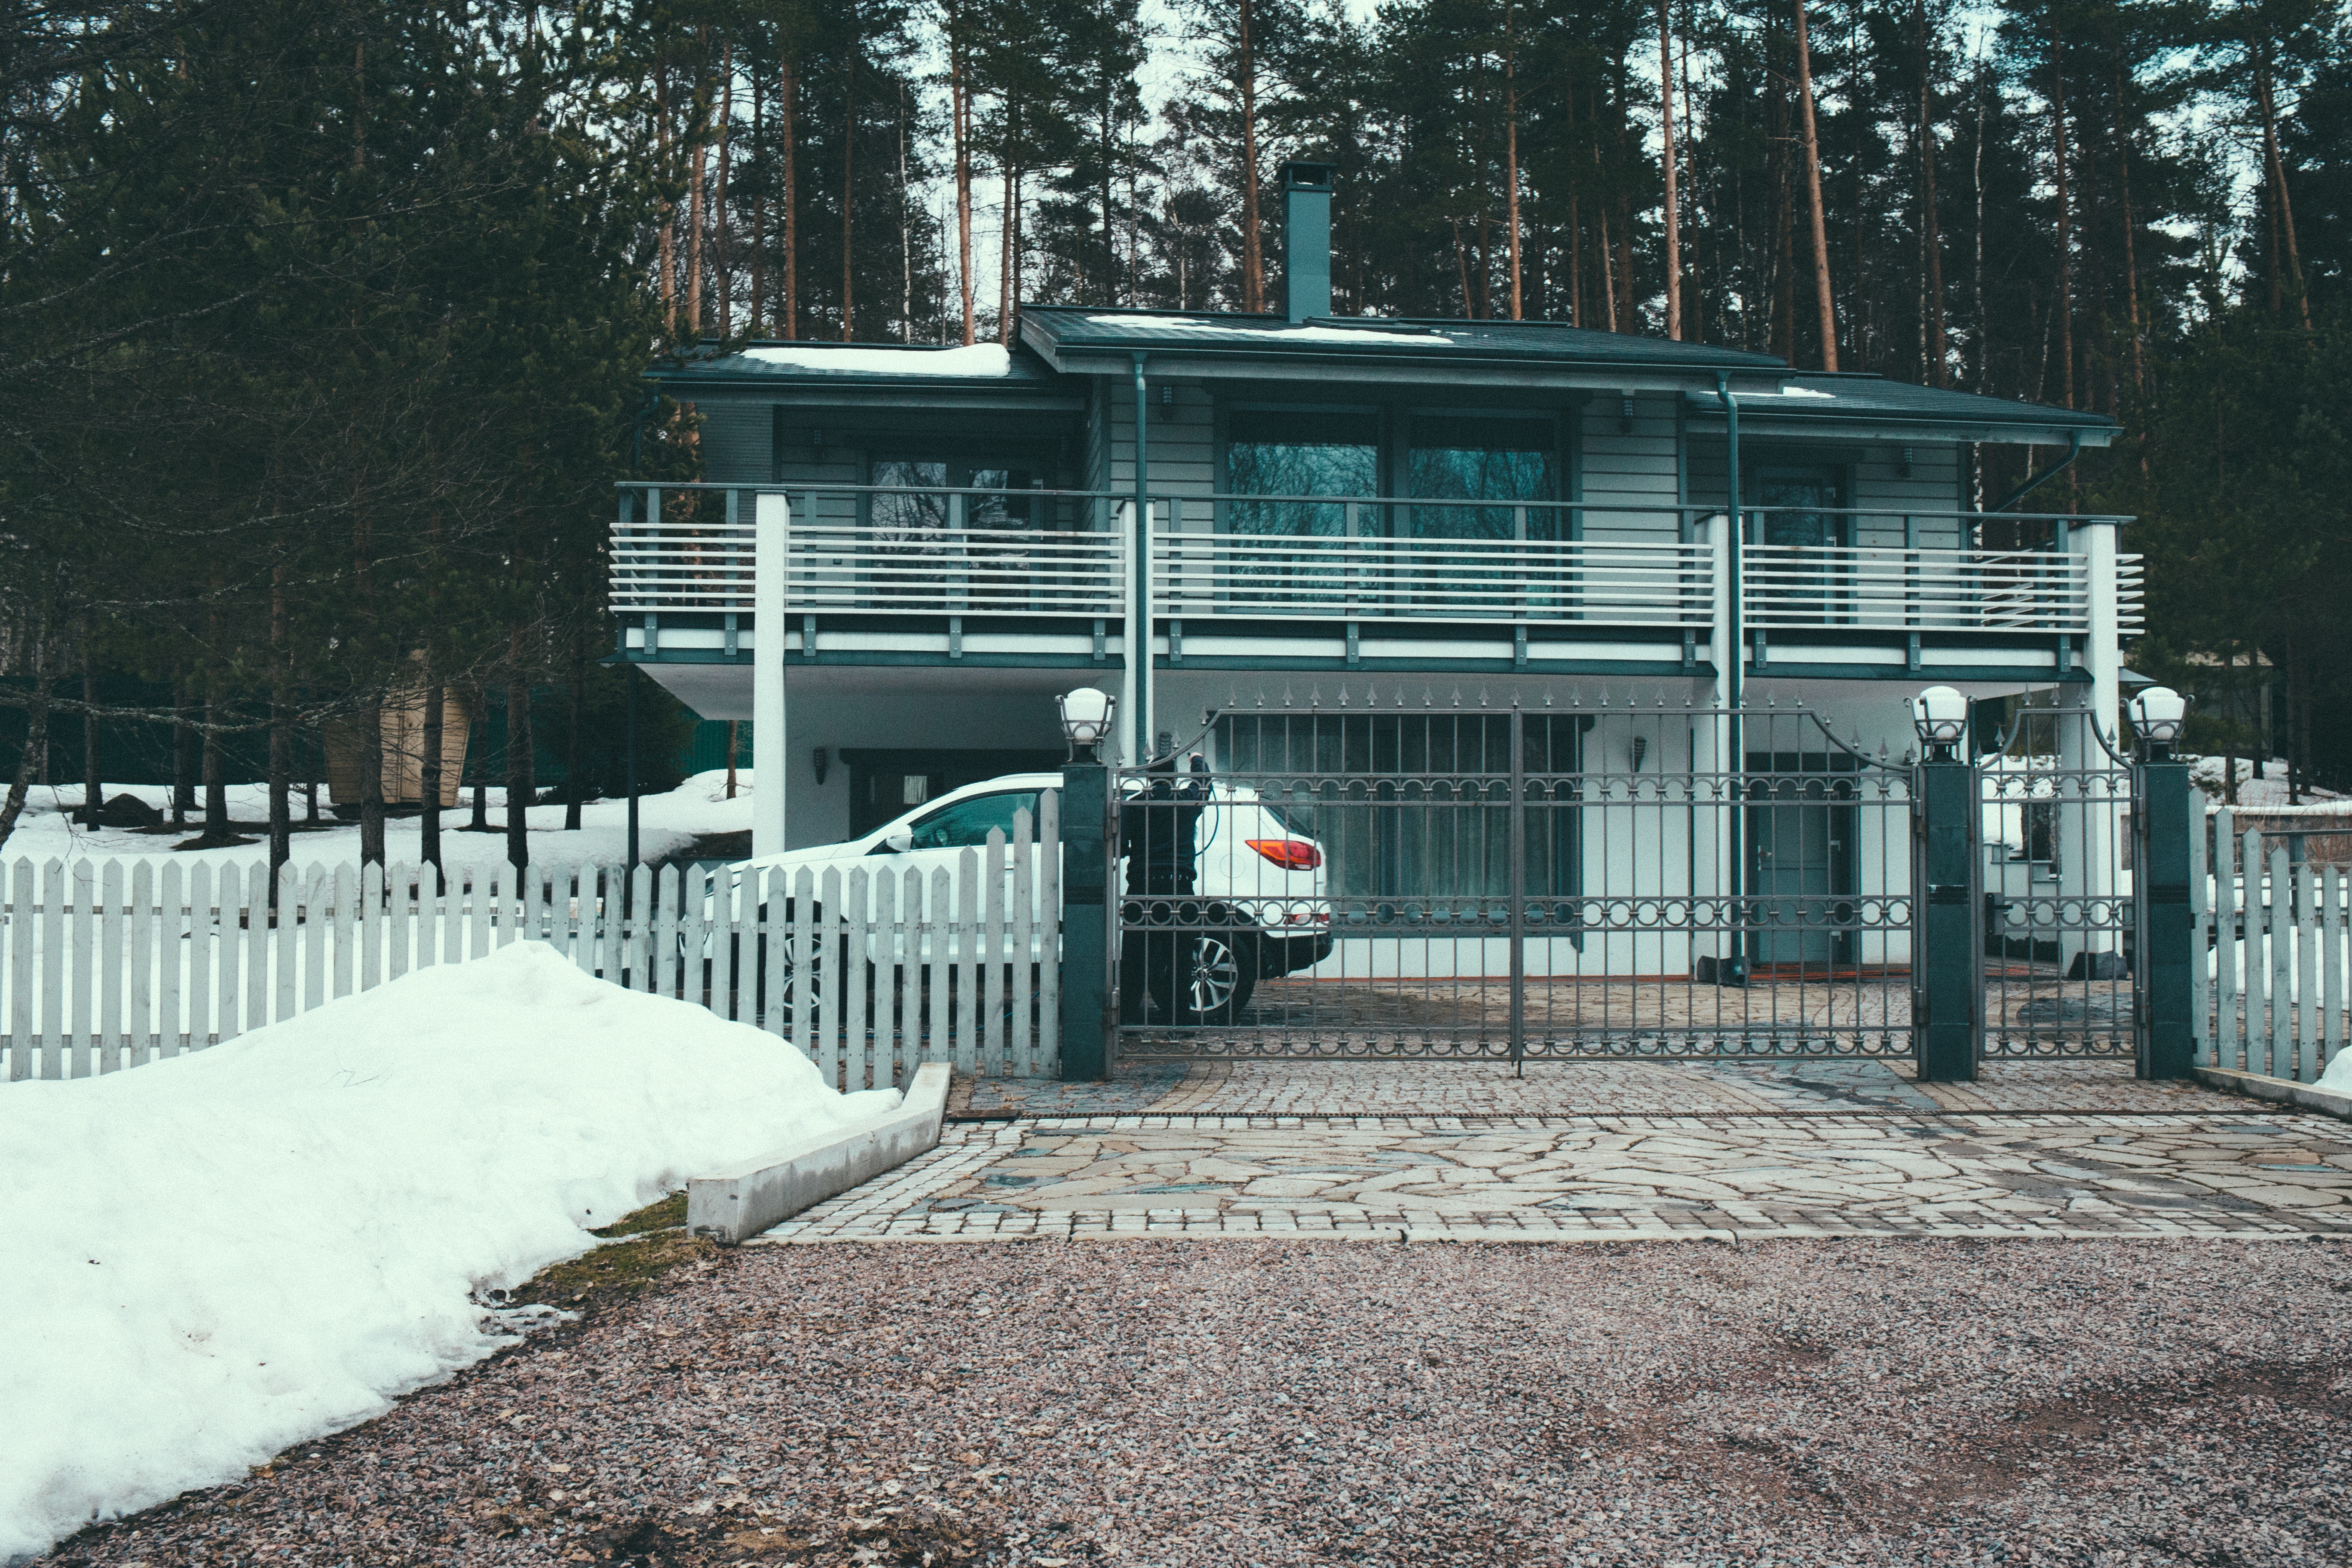
fence, house, home, cottage, backyard, estate, residential area, outdoor structure